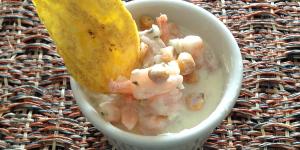
coctel de gambas cremoso